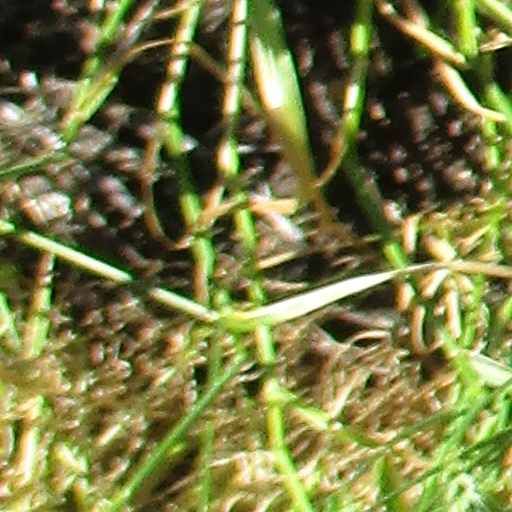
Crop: wheat